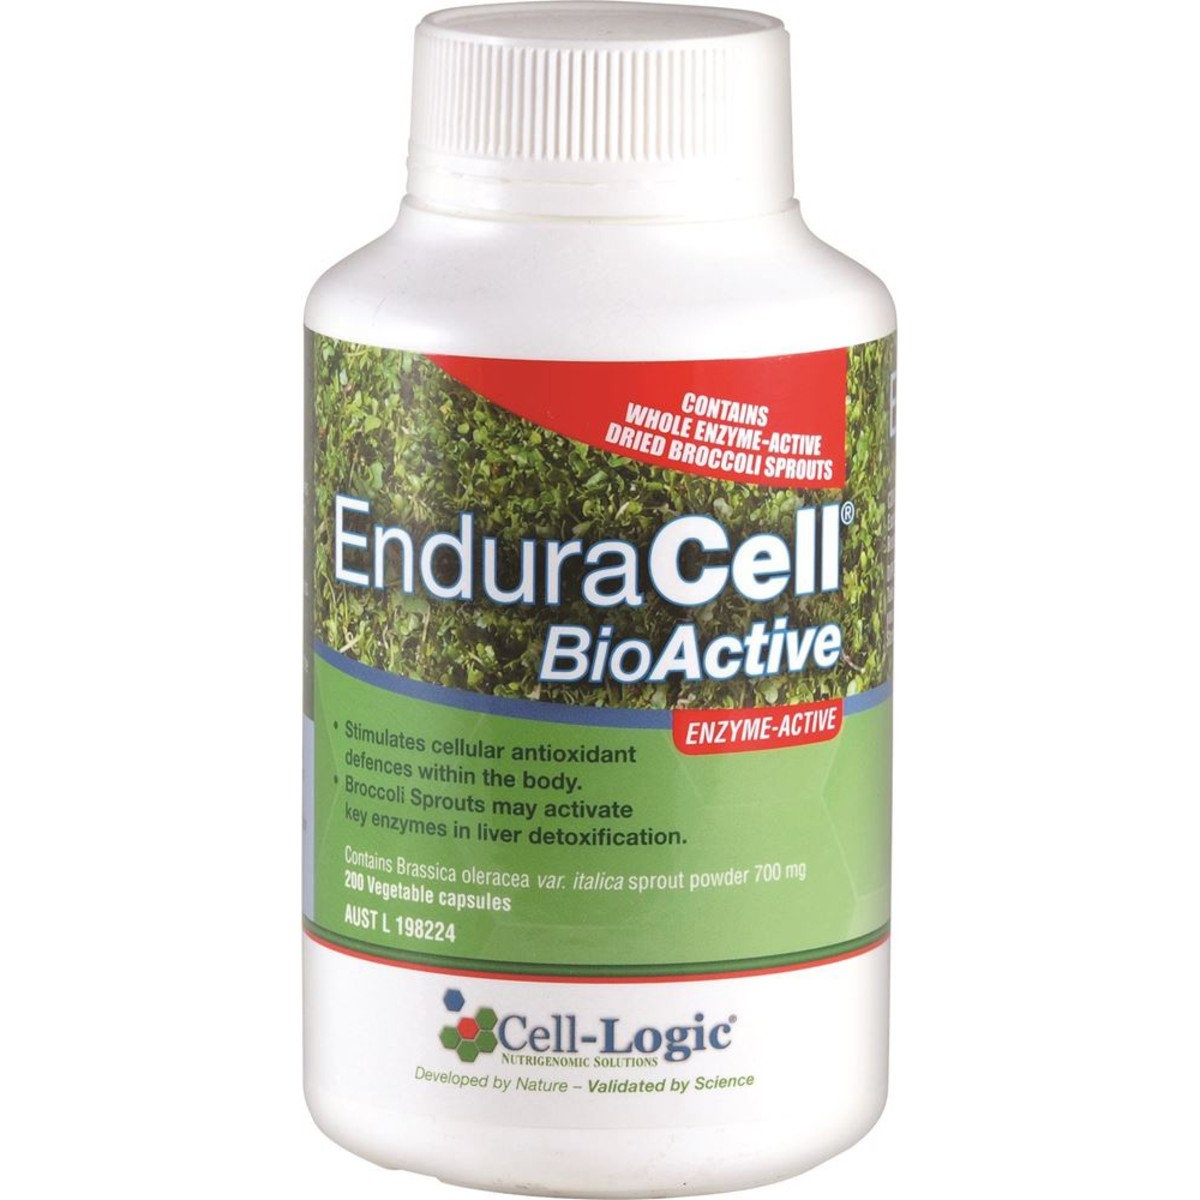
Cell Logic EnduraCell BioActive 80vc
EnduraCell BioActive® is a 100% whole Broccoli Sprout concentrate yielding cell-protective compounds. When taken as suggested, the unique phytonutrients of the Broccoli Sprouts contained in this product may assist in the maintenance and improvement of general well-being. EnduraCell BioActive®: Stimulates cellular antioxidant defences within the body. Broccoli sprouts may activate key enzymes in liver detoxification. EnduraCell BioActive® offers all the benefits of EnduraCell® powder in an easy-to-take capsule.
Brand: Cell Logic
Category: Health & Beauty > Health Care > Fitness & Nutrition > Vitamins & Supplements > Herbal Supplements